Berkshire

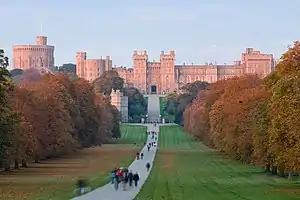
Windsor Castle, viewed from the Long Walk

According to Asser's biography of King Alfred, written in 893 AD, Berkshire takes its name from a wood of box trees, which was called "Bearroc" (a Celtic word meaning "hilly"). This wood, perhaps no longer extant, was west of Frilsham, near Newbury.